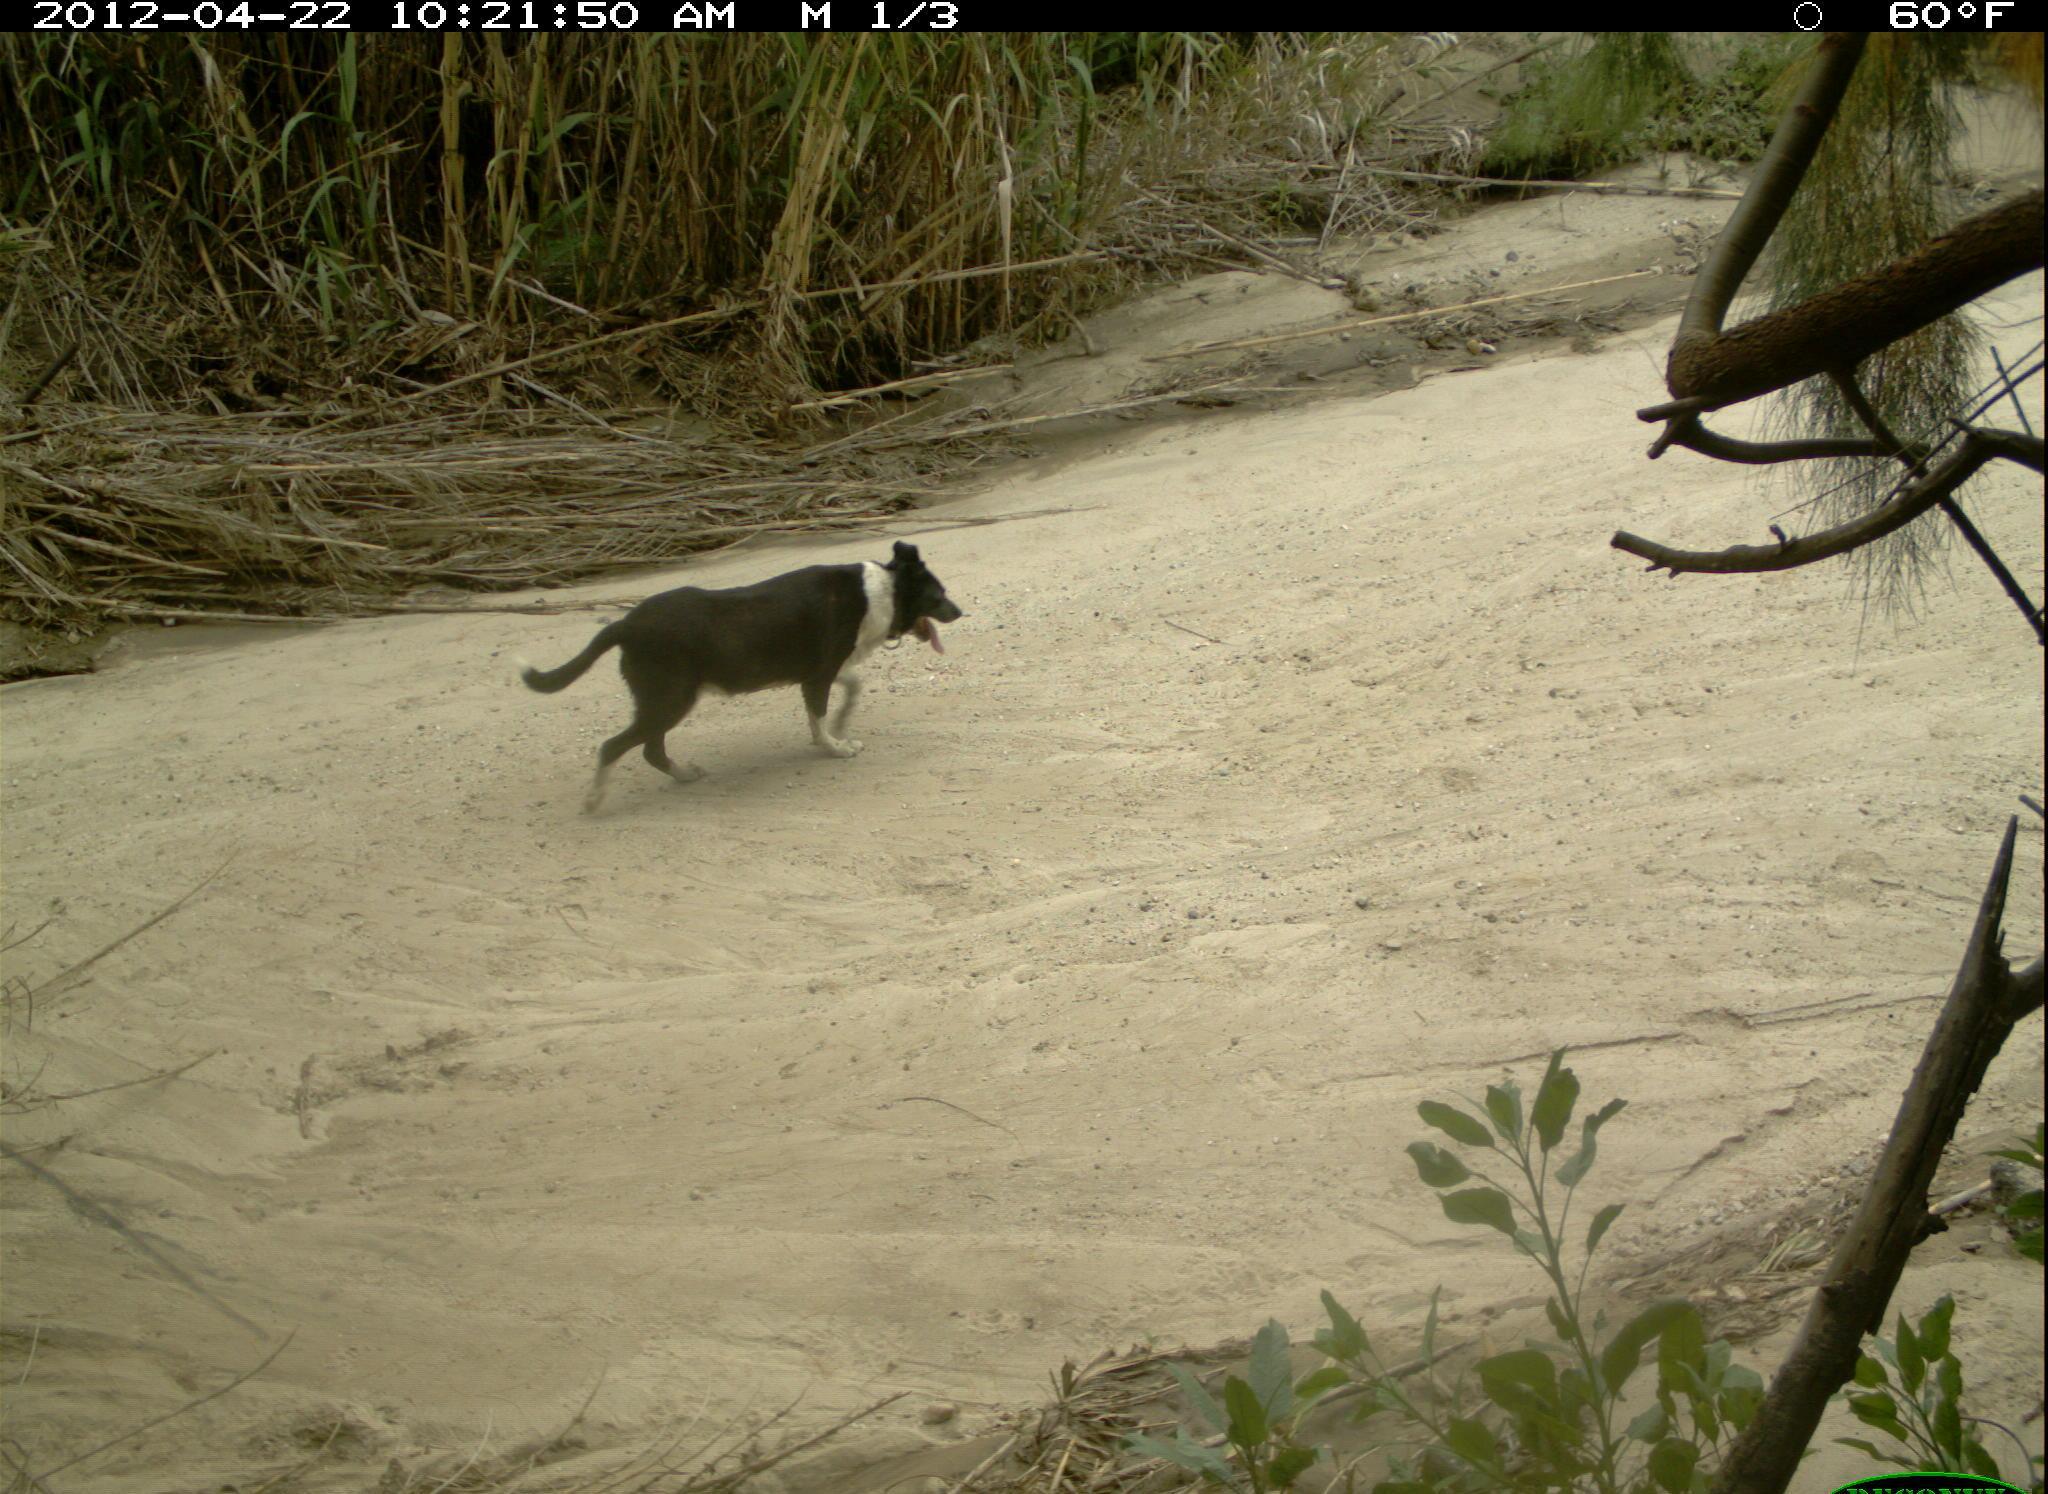
Species: Canis familiaris